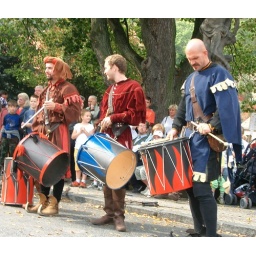
In the street under the castle